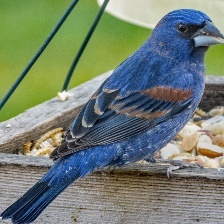
Species: BLUE GROSBEAK
Scientific name: PASSERINA CAERULEA